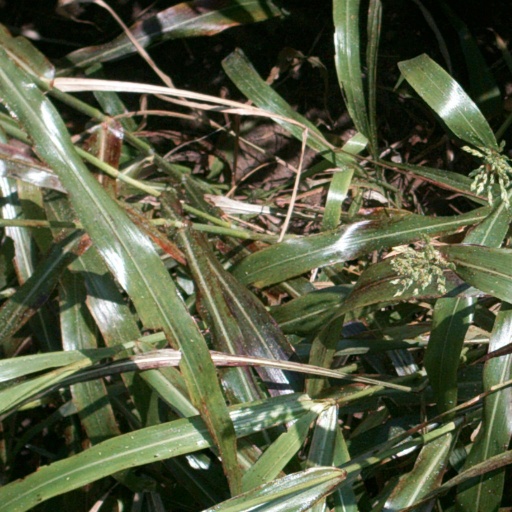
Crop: sorghum